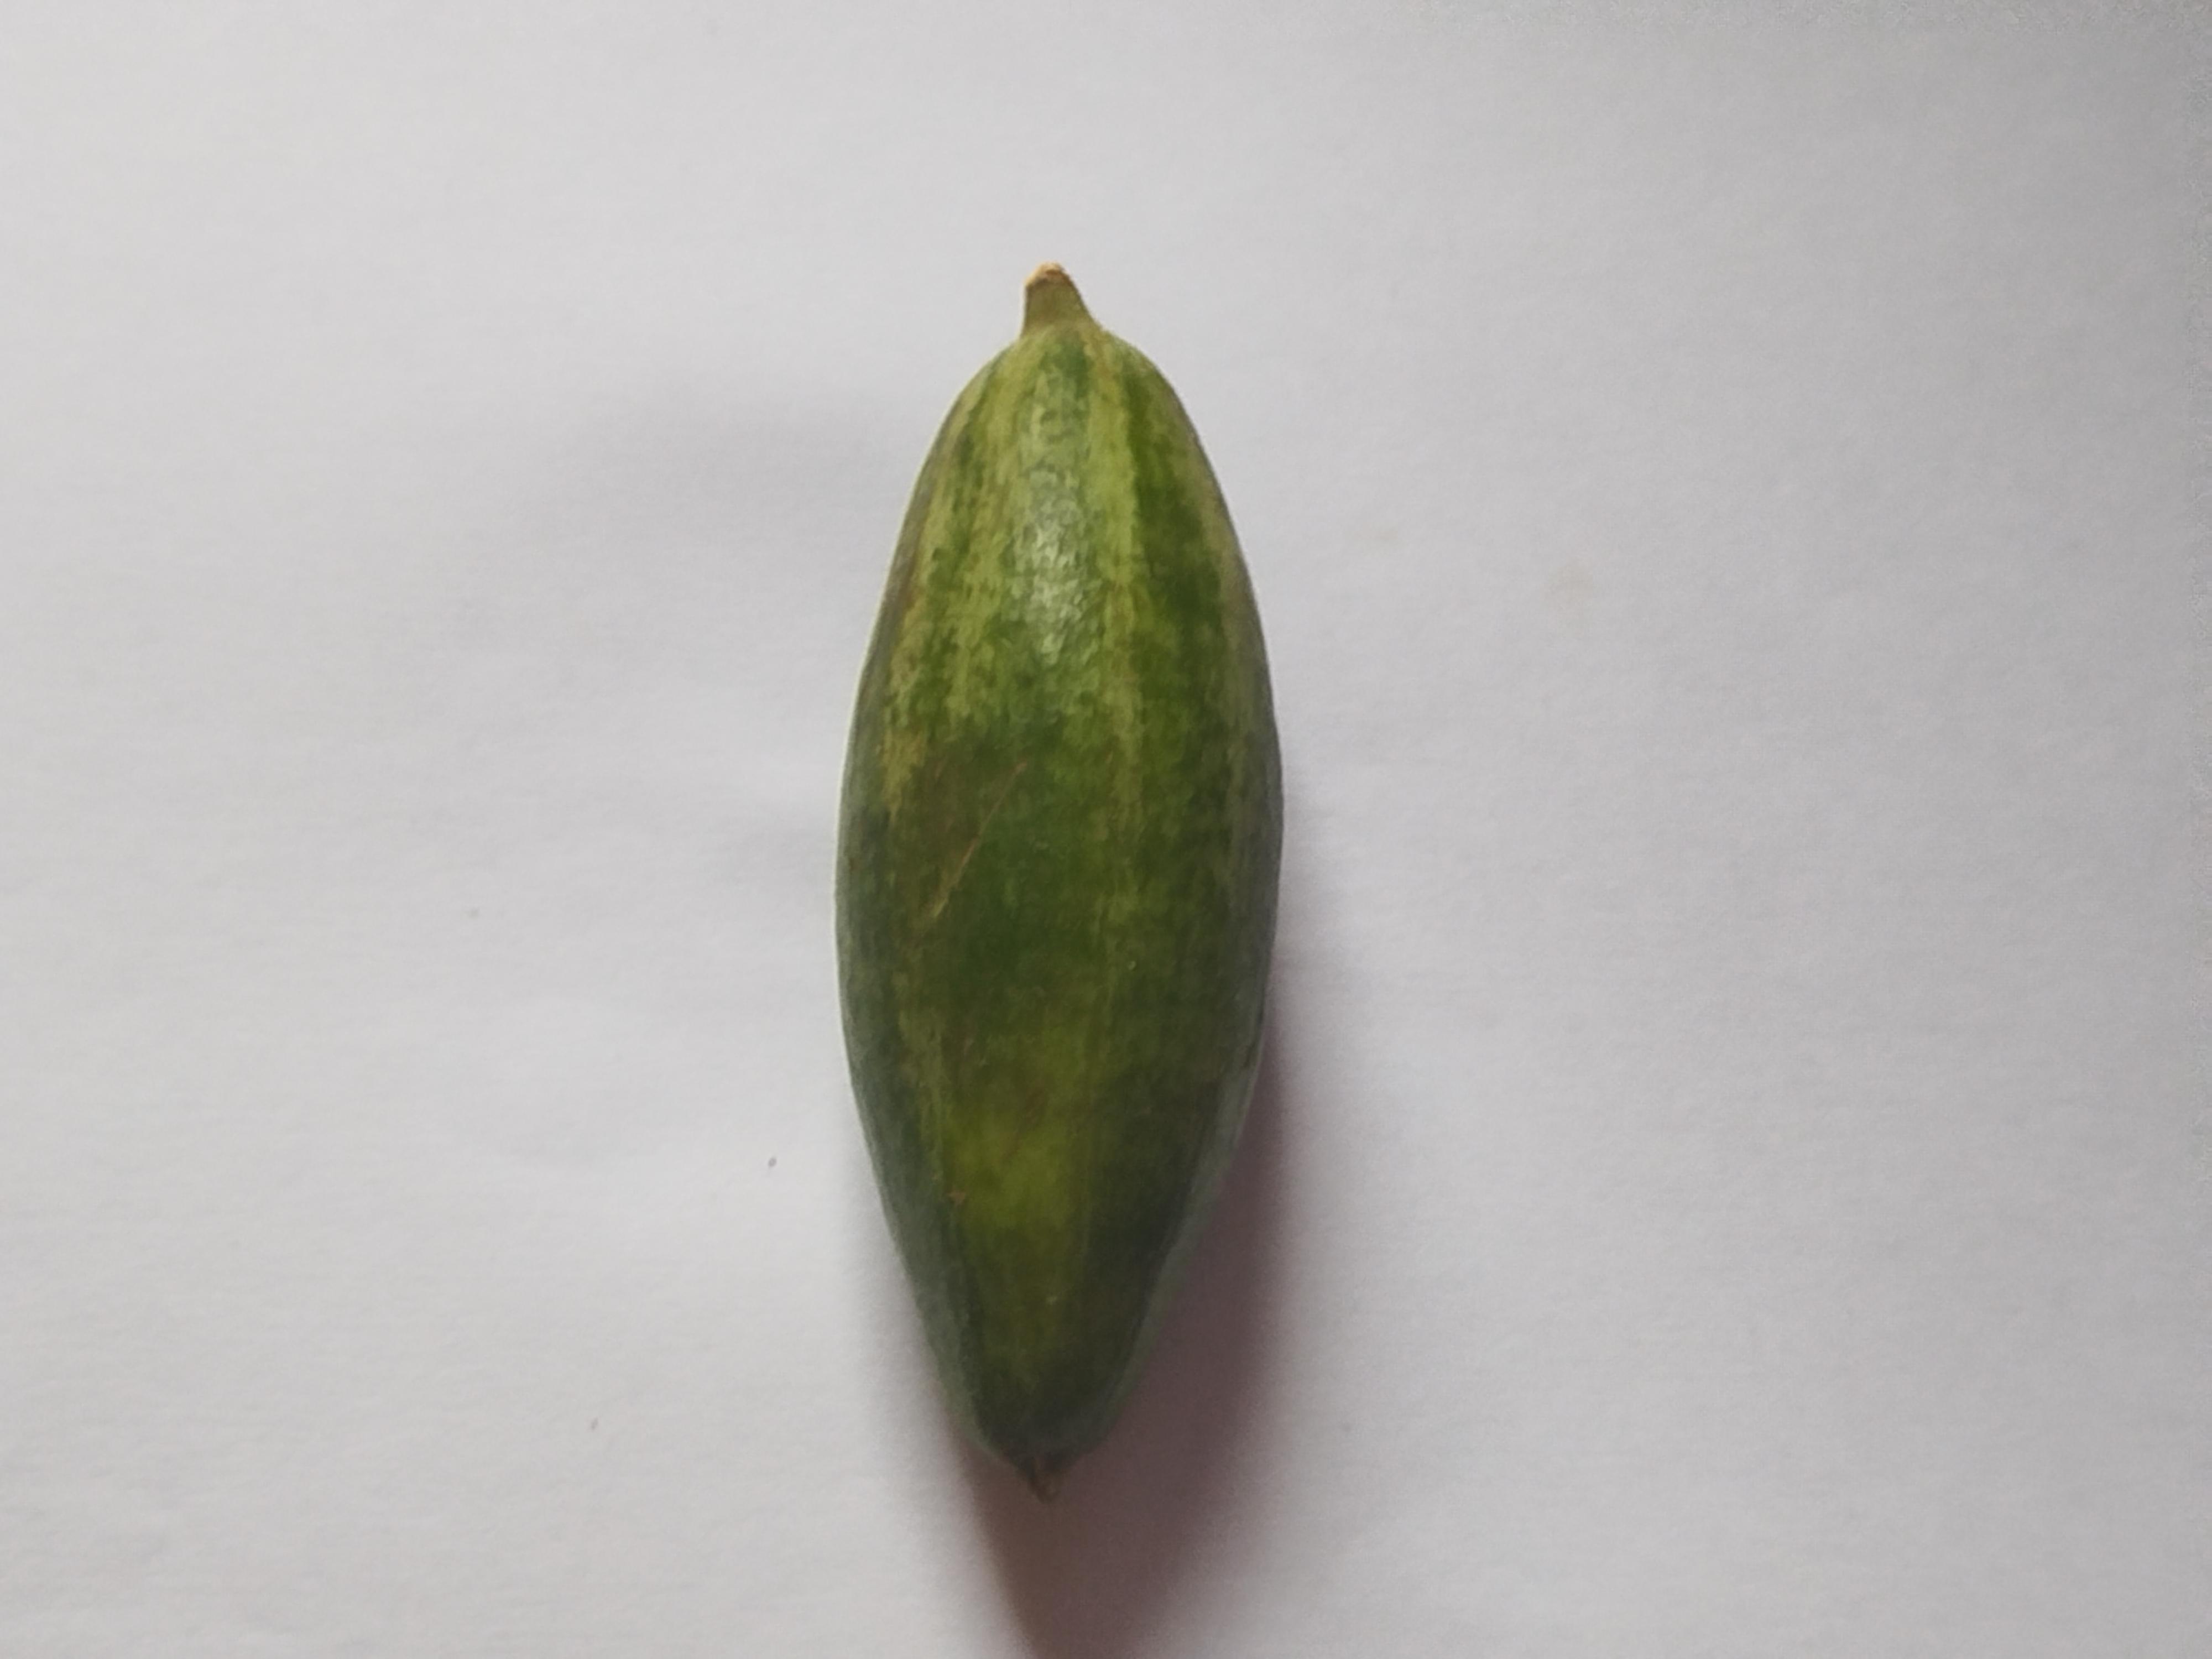
Label: Pointed gourd